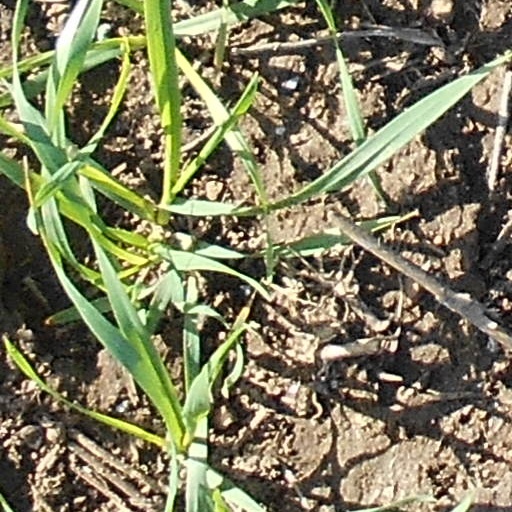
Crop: wheat